Navy Midshipmen football

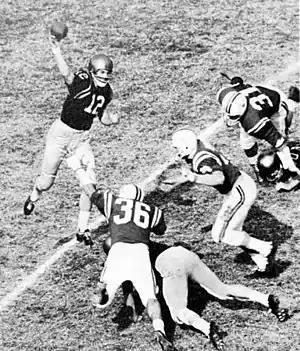
QB Roger Staubach (#12) won the Heisman Trophy in 1963. His number was retired by the Midshipmen

From 1959 to 1964, Wayne Hardin was the head coach at Navy, where he compiled a 38–22–2 record. His Navy teams posted five consecutive wins against archrival Army, a feat not surpassed until 2007 when Paul Johnson's Navy squad won their sixth consecutive contest in the Army–Navy Game. Hardin coached Navy's two winners of the Heisman Trophy, Joe Bellino, who received the award in 1960, and Roger Staubach, who did so in 1963. Hardin was the first to coach an African-American player at Navy when Calvin Huey earned a letter in 1964.